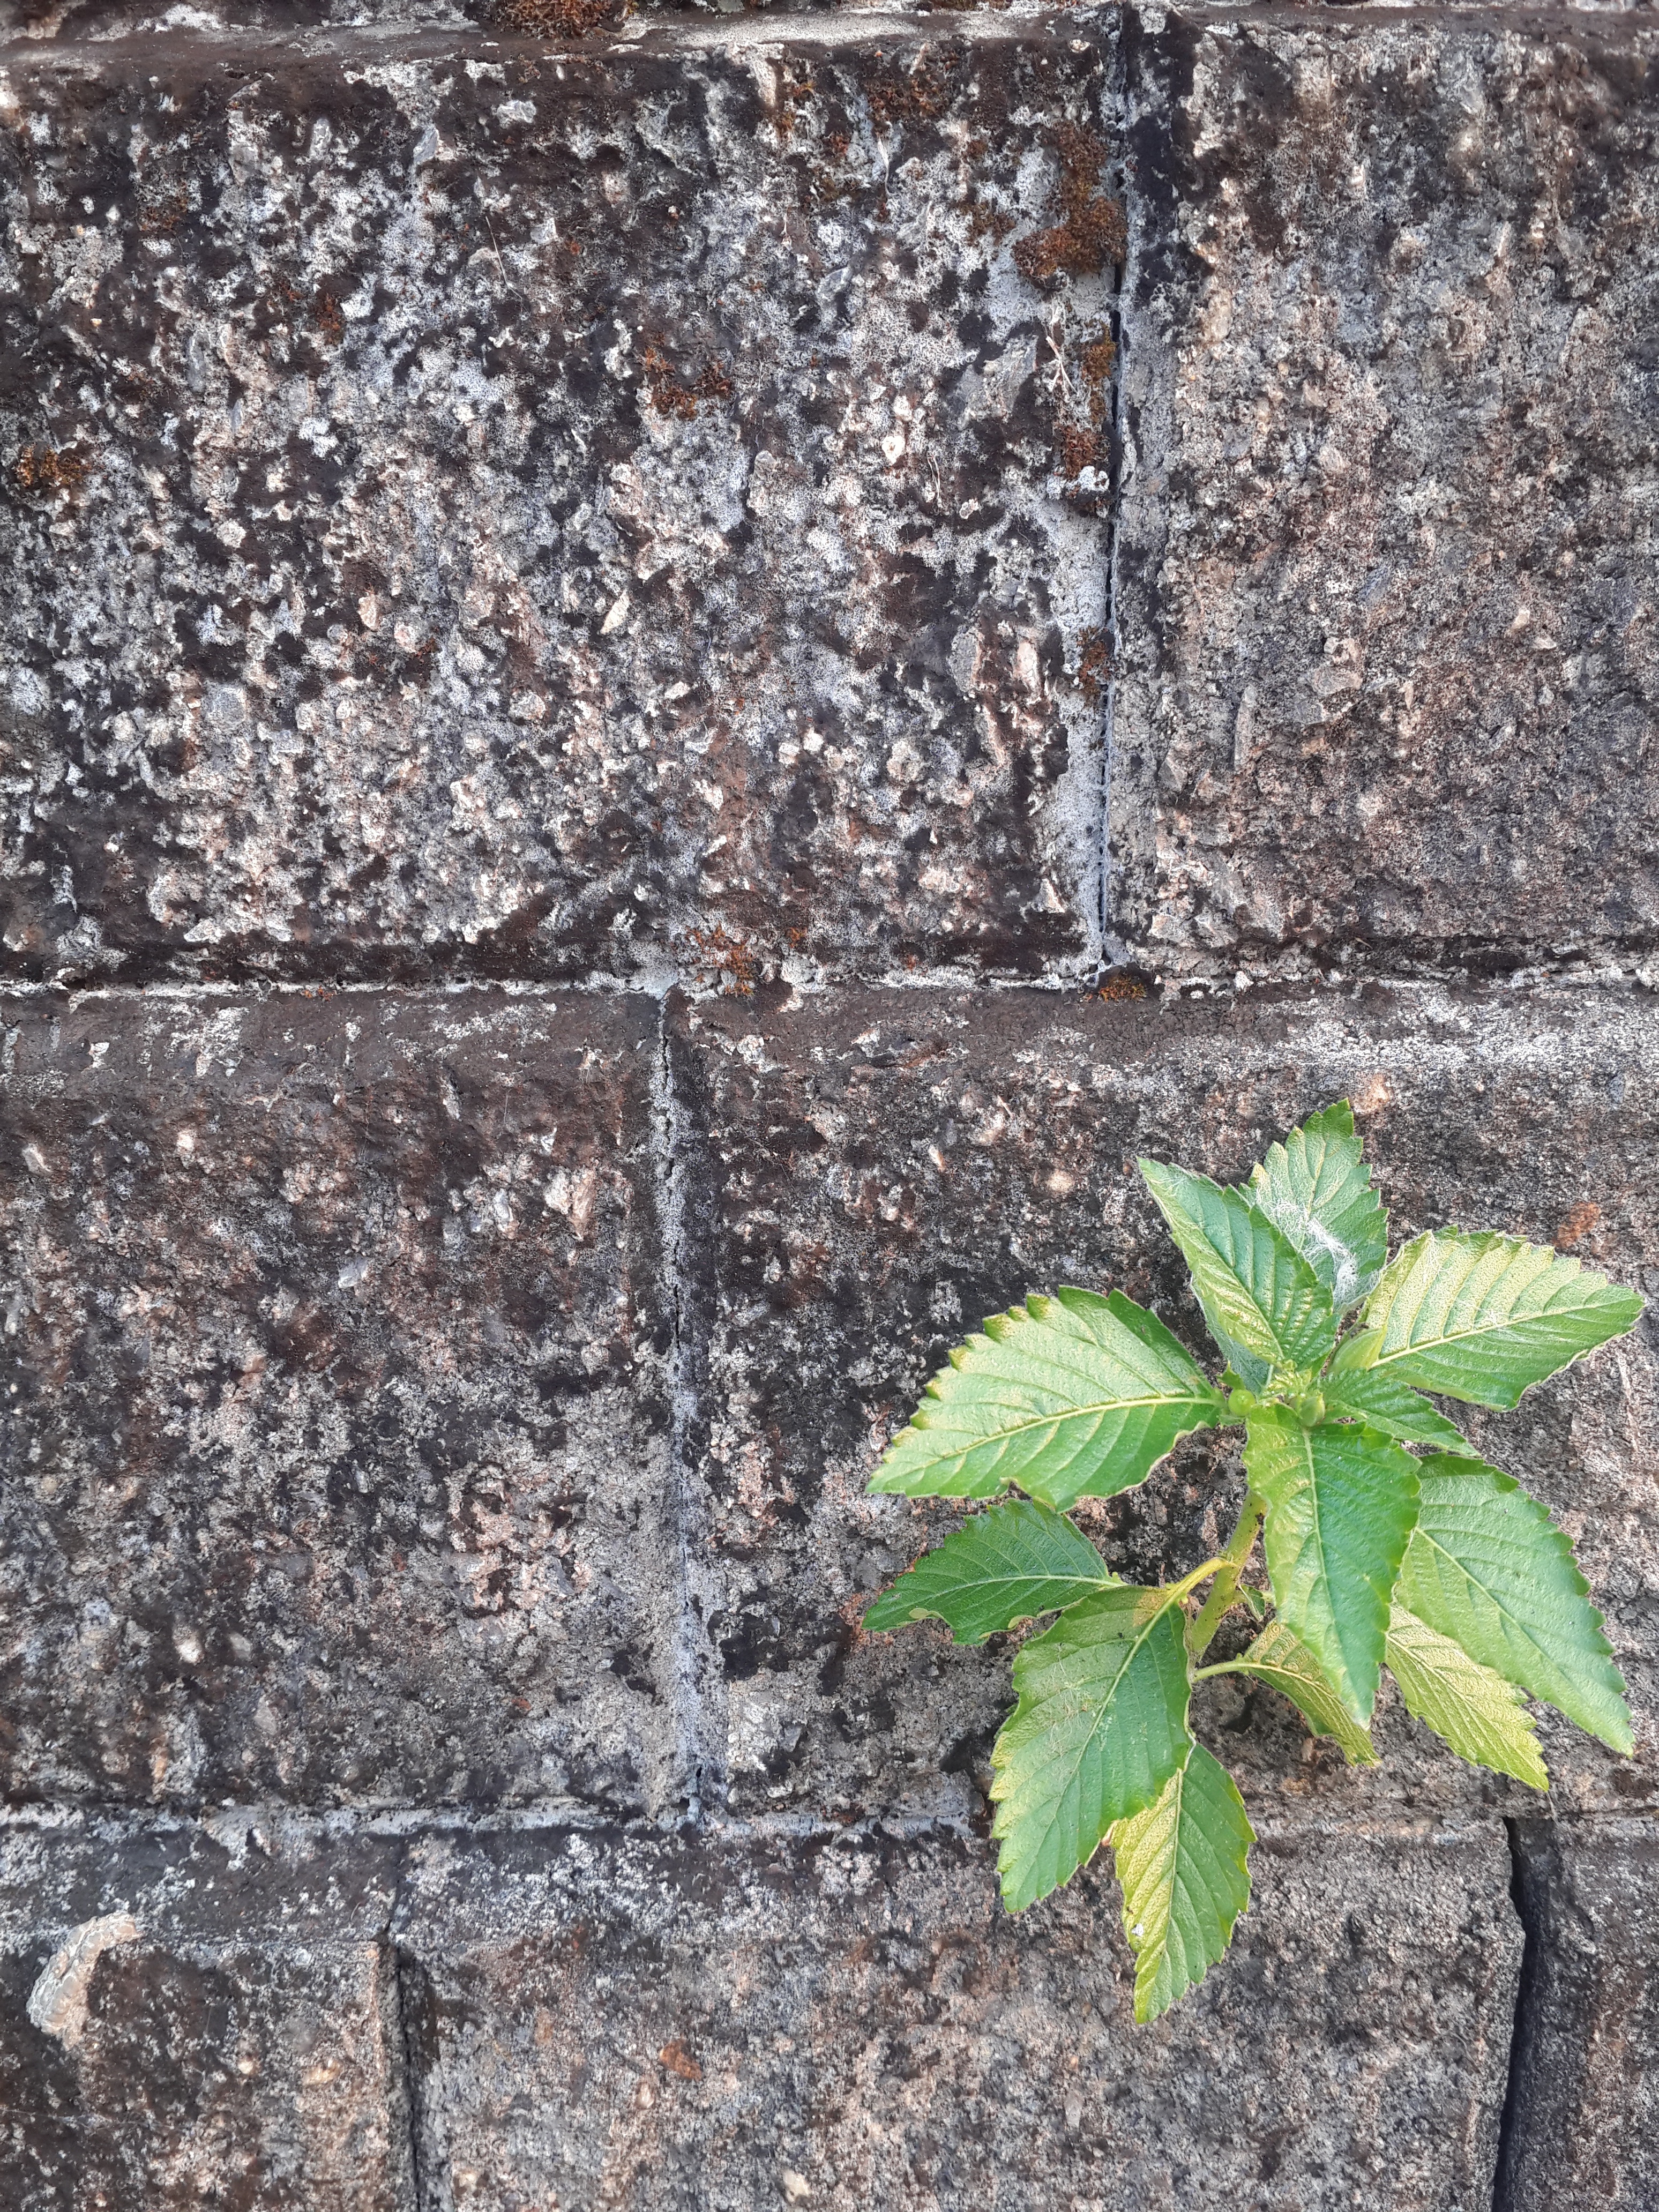
plant, sky, leaf, flower, wall, alone, green, soil, stone wall, block